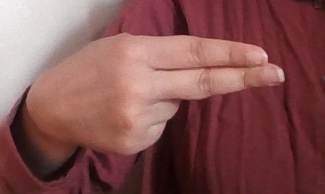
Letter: ain